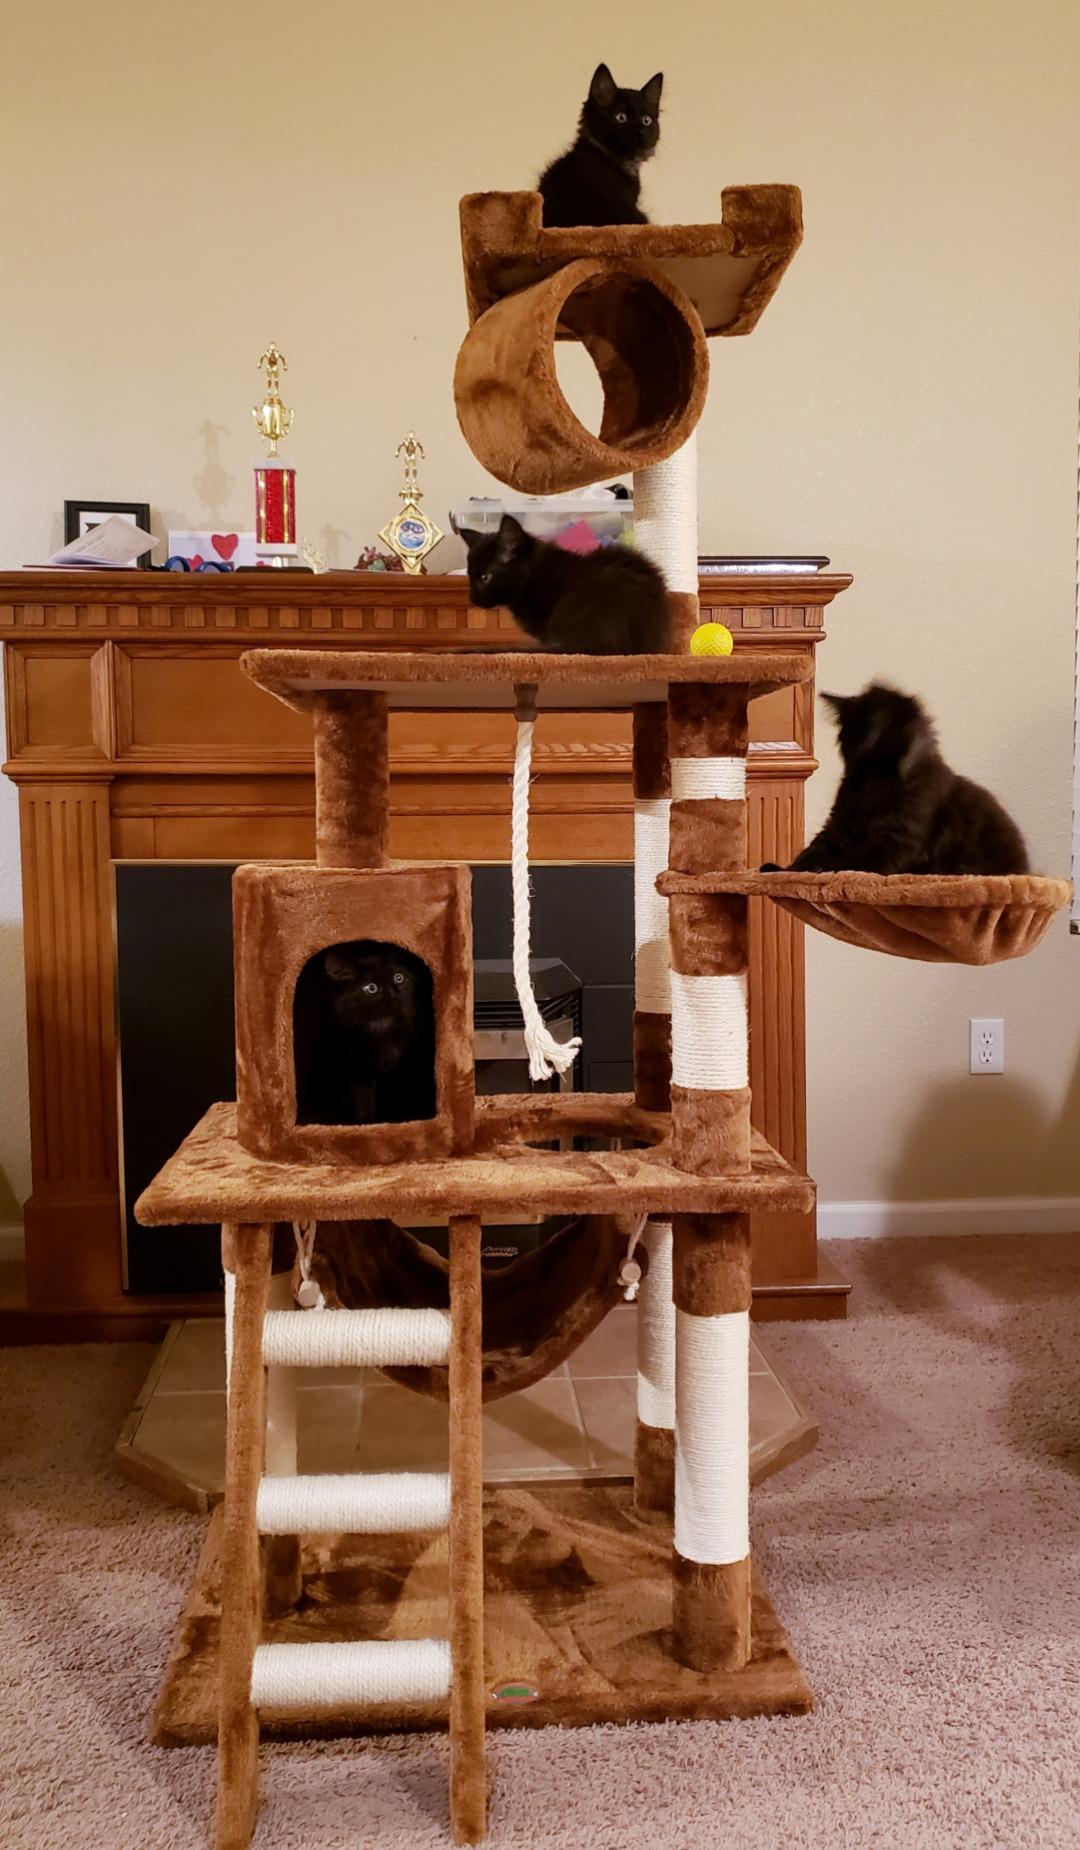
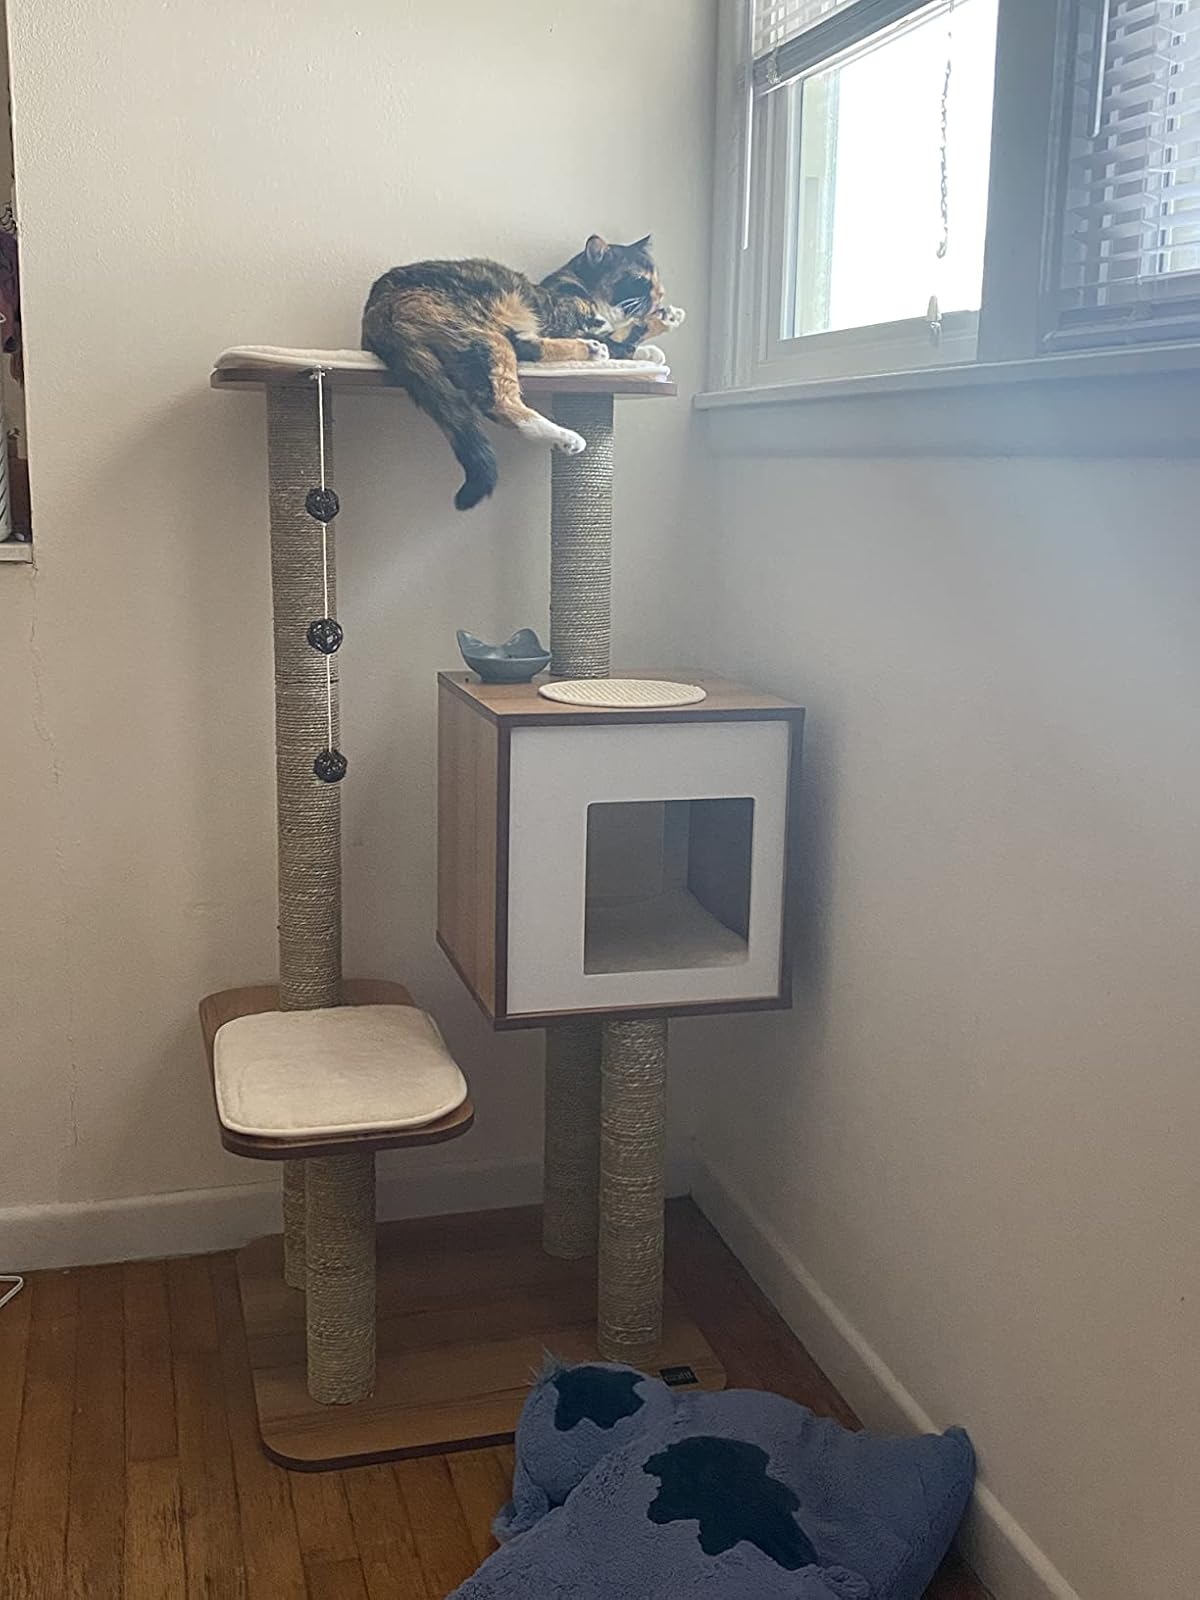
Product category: items_cat tree
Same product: no